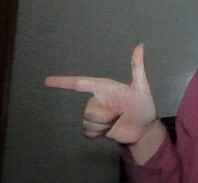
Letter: yaa